Mitre

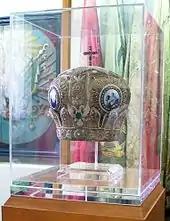
Mitre of the Orthodox Metropolitan Saint Chrysostomos of Smyrna, martyred when the Turks captured the city in 1922.

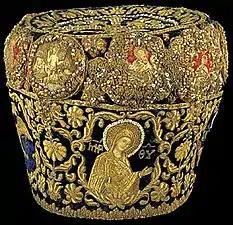
Elaborately embroidered Eastern Orthodox mitre, 1715. The Orthodox mitre, adopted after the fall of Constantinople, is derived from the Byzantine crown.

The most typical mitre in the Eastern Orthodox and Byzantine Catholic churches is based on the closed Imperial crown of the late Byzantine Empire. Therefore, it too is ultimately based on the older καμιλαύκιον although it diverged from the secular headdress at a much later date, after it had already undergone further development.